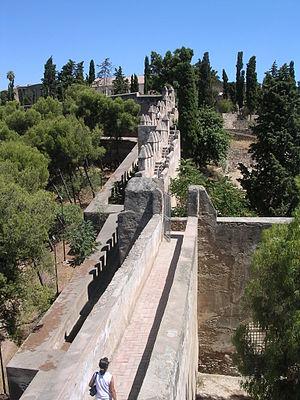
Malaga est une ville espagnole, capitale de la province de Malaga faisant partie de la Communauté autonome d'Andalousie. Malaga est située à l'extrémité ouest de la mer Méditerranée et dans le sud de la péninsule Ibérique, à environ 100 kilomètres à l'est du détroit de Gibraltar.